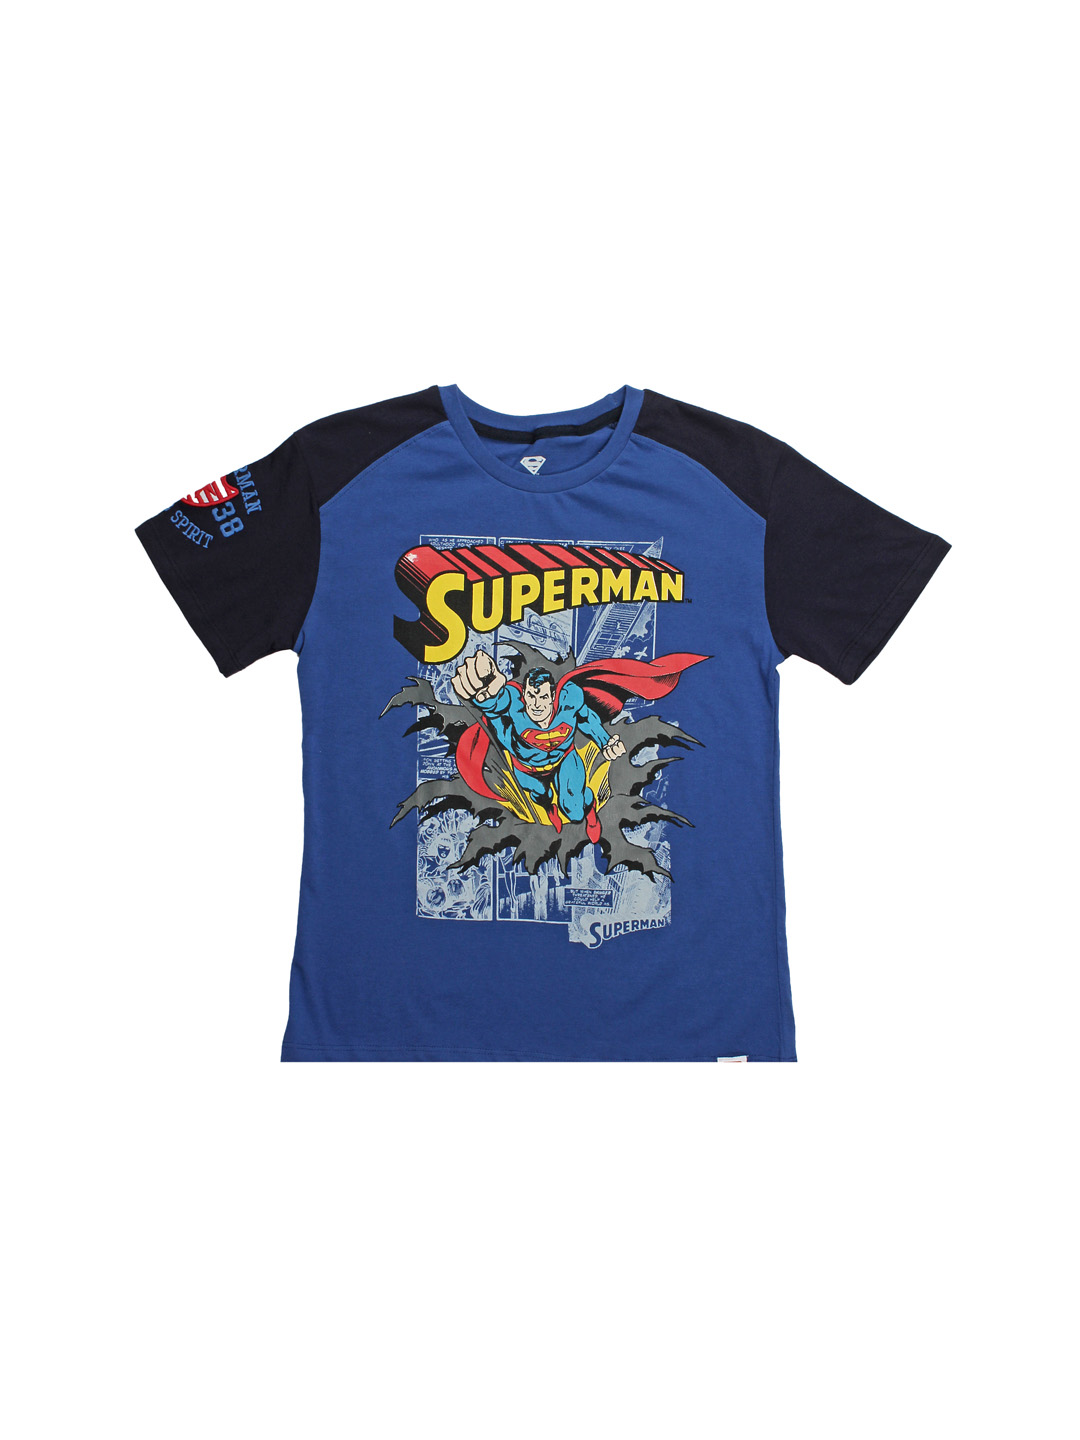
Superman Boys Blue T-Shirt
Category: Apparel / Topwear / Tshirts
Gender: Boys
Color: Blue
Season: Summer 2012
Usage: Casual